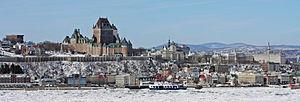
La ville de Québec vue de la Terrasse de Lévis, Canada
Le Vieux-Québec est le cœur historique de la ville de Québec. C'est à cet endroit que le fondateur Samuel de Champlain bâtit l'Habitation en 1608. La géographie du lieu est déterminante : le cap Diamant domine le fleuve Saint-Laurent au bord duquel se trouve une bande de terre basse. En haut du cap se dresse la « Haute-Ville » tandis qu'au pied de celui-ci se trouve la « Basse-Ville ». Le tout est réuni par le concept du « site patrimonial du Vieux-Québec ».